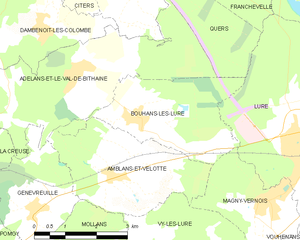
Carte des communes françaises